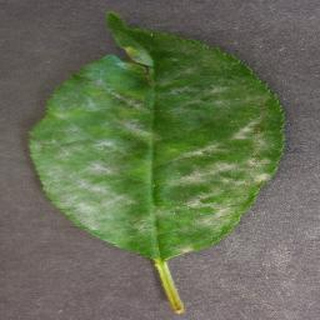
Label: cherry_powdery_mildew